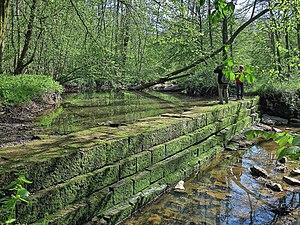
petit barrage sur le Rognon
Le Rognon est un ruisseau du département de la Haute-Saône en région Bourgogne-Franche-Comté affluent rive droite du Scey donc un sous-affluent du Rhône par l'Ognon et la Saône.